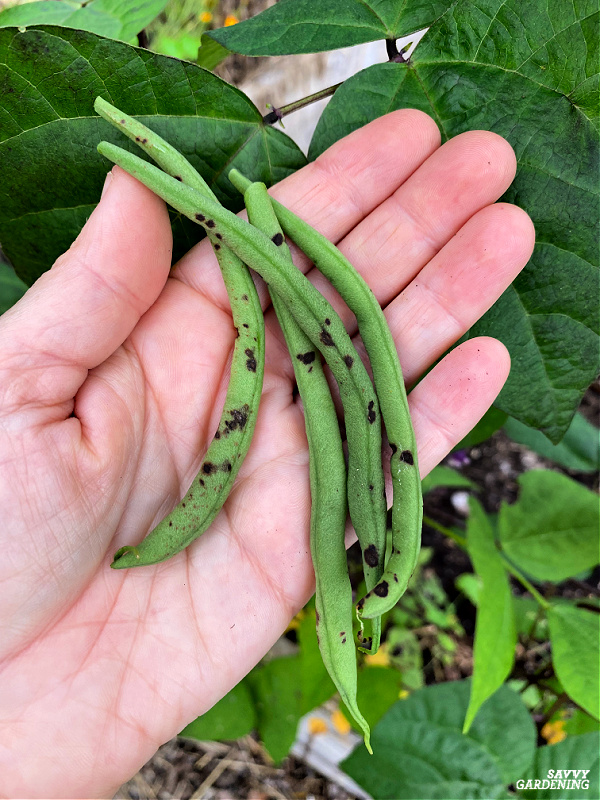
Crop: unknown
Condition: bean_halo_blight